Mitt Romney

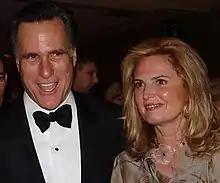
Mitt and Ann Romney at the White House Correspondents Dinner, 2005

Romney supported raising various fees, including those for drivers' licenses and gun licenses, to raise more than $300 million. He increased a special gasoline retailer fee by , generating about $60 million per year in additional revenue. Opponents said the reliance on fees sometimes imposed a hardship on those who could least afford them. Romney also closed tax loopholes that brought in another $181 million from businesses over the next two years and over $300 million for his term. He did so in the face of conservative and corporate critics who viewed these actions as tax increases.